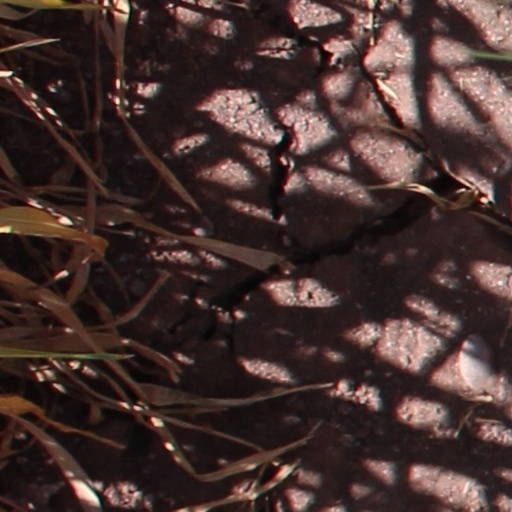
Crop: wheat